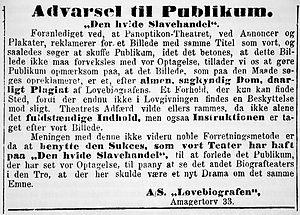
La Traite des Blanches est un film danois muet réalisé par August Blom, réalisé en 1910.